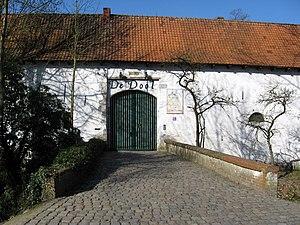
Cette page regroupe l'ensemble des monuments classés de la ville de Houthalen-Helchteren.